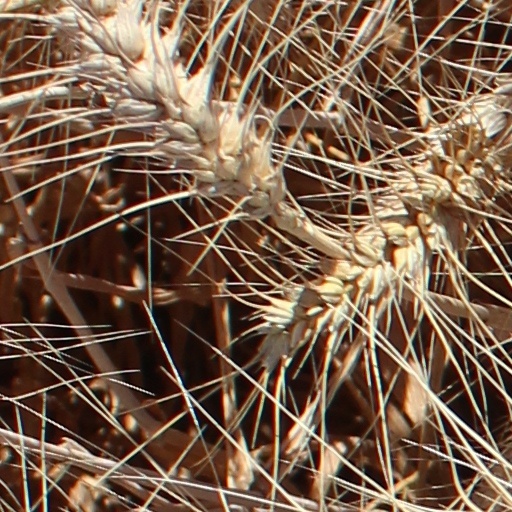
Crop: wheat